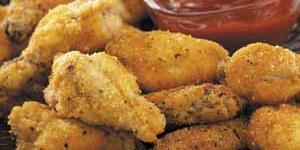
alitas de pollo a la milanesa